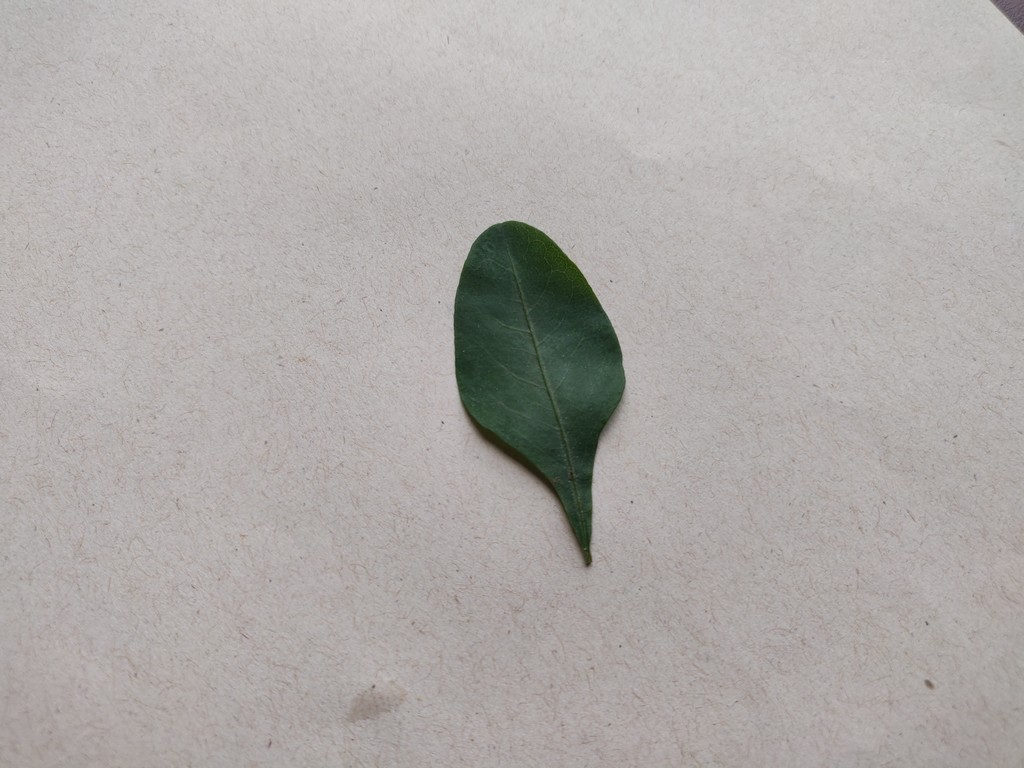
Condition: Healthy
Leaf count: single
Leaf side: front